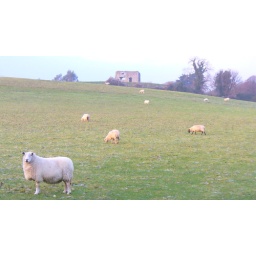
The light strikes the sheep in the fields and the castle behind them. It is strangely pinkish.